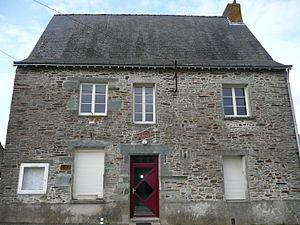
Mairie de Carbay
Carbay est une commune française, située dans le département de Maine-et-Loire en région Pays de la Loire.